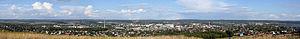
Lysva est une ville du kraï de Perm, en Russie, et le centre administratif du raïon Lysvenski. Sa population s'élevait à 64 038 habitants en 2014.